Jack Reed (Rhode Island politician)

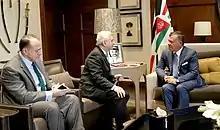
Reed and King Abdullah II of Jordan in February 2018

When Senator Claiborne Pell, the longest-serving senator in Rhode Island's history and the 13th longest-serving senator in US history, announced his retirement in 1996, Reed declared his candidacy. Reed won the Democratic primary with 86% of the vote and beat the Republican nominee, Rhode Island General Treasurer Nancy Mayer, 63% to 35%.